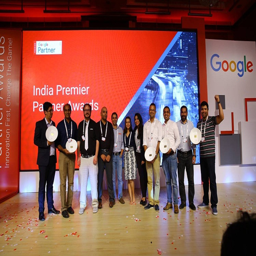
digital agencies shine at awards